History of Georgia (country)

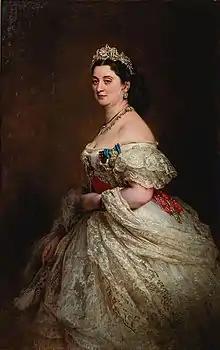
Princess Ekaterine resisted Turkish encroachment in Western Georgia.

By the middle of the 15th century, most of Georgia's old neighbor-states disappeared from the map within less than a hundred years. The fall of Constantinople to the Ottoman Turks in 1453 sealed the Black Sea and cut the remnants of Christian states of the area from Europe and the rest of the Christian world. Georgia remained connected to the West through contact with the Genoese colonies of the Crimea.